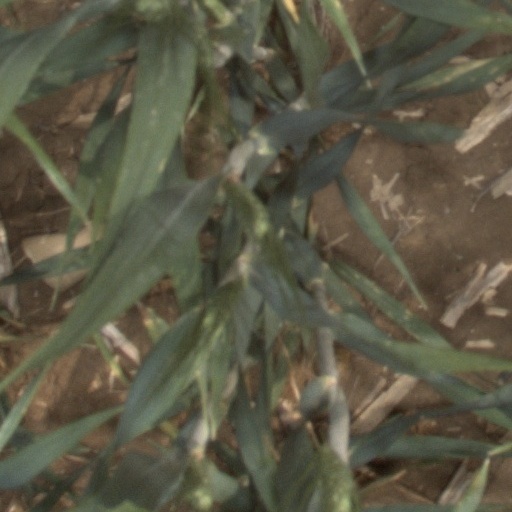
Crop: wheat